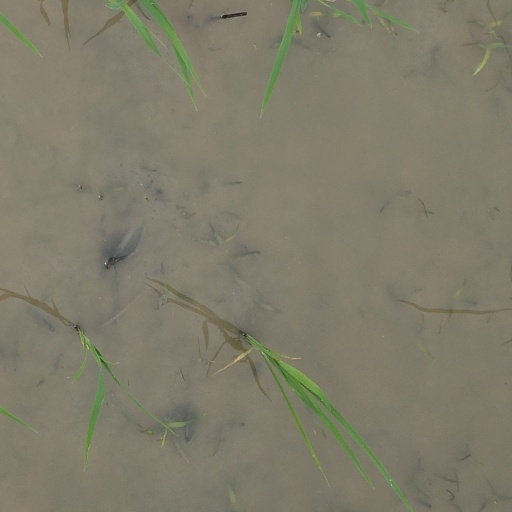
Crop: rice